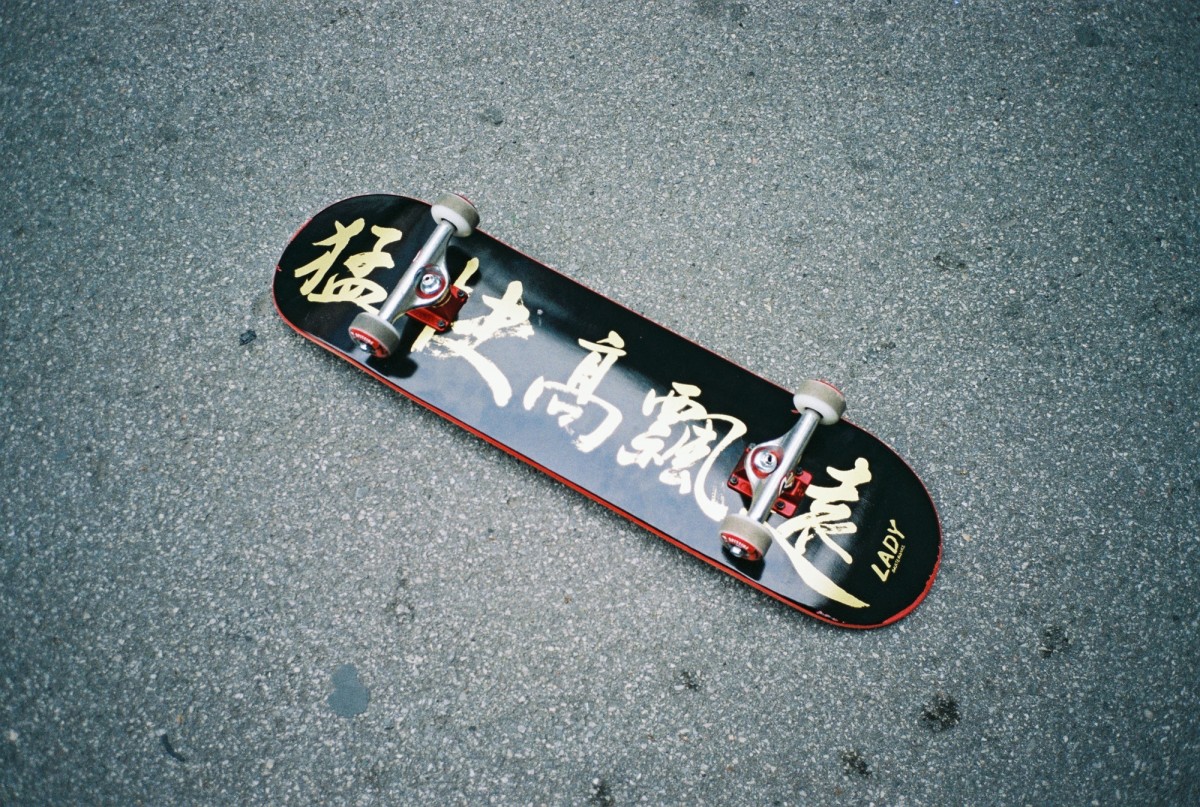
Tags: skateboard, vehicle, symbol, sports equipment, font